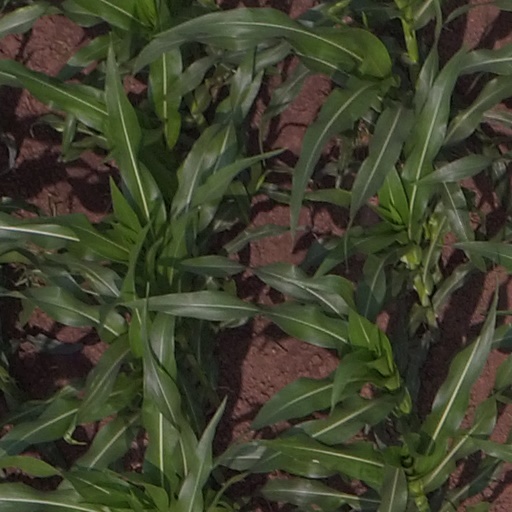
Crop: maize; corn